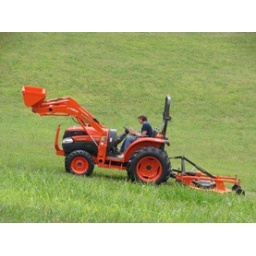
The tractor can mow the pasture in less than half the time it took with the cub cadet.